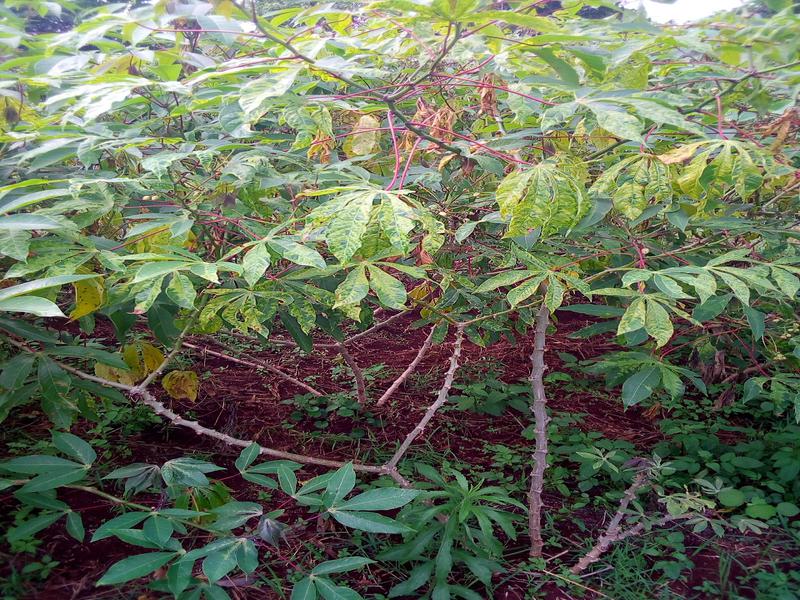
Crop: cassava
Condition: mosaic_disease